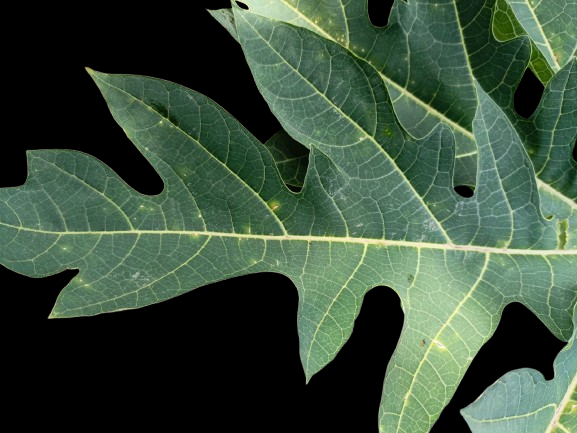
Crop: Papaya
Label: Carica_Insect_Hole